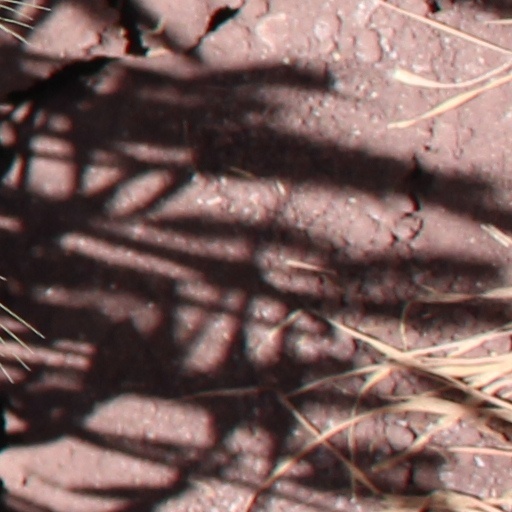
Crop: wheat